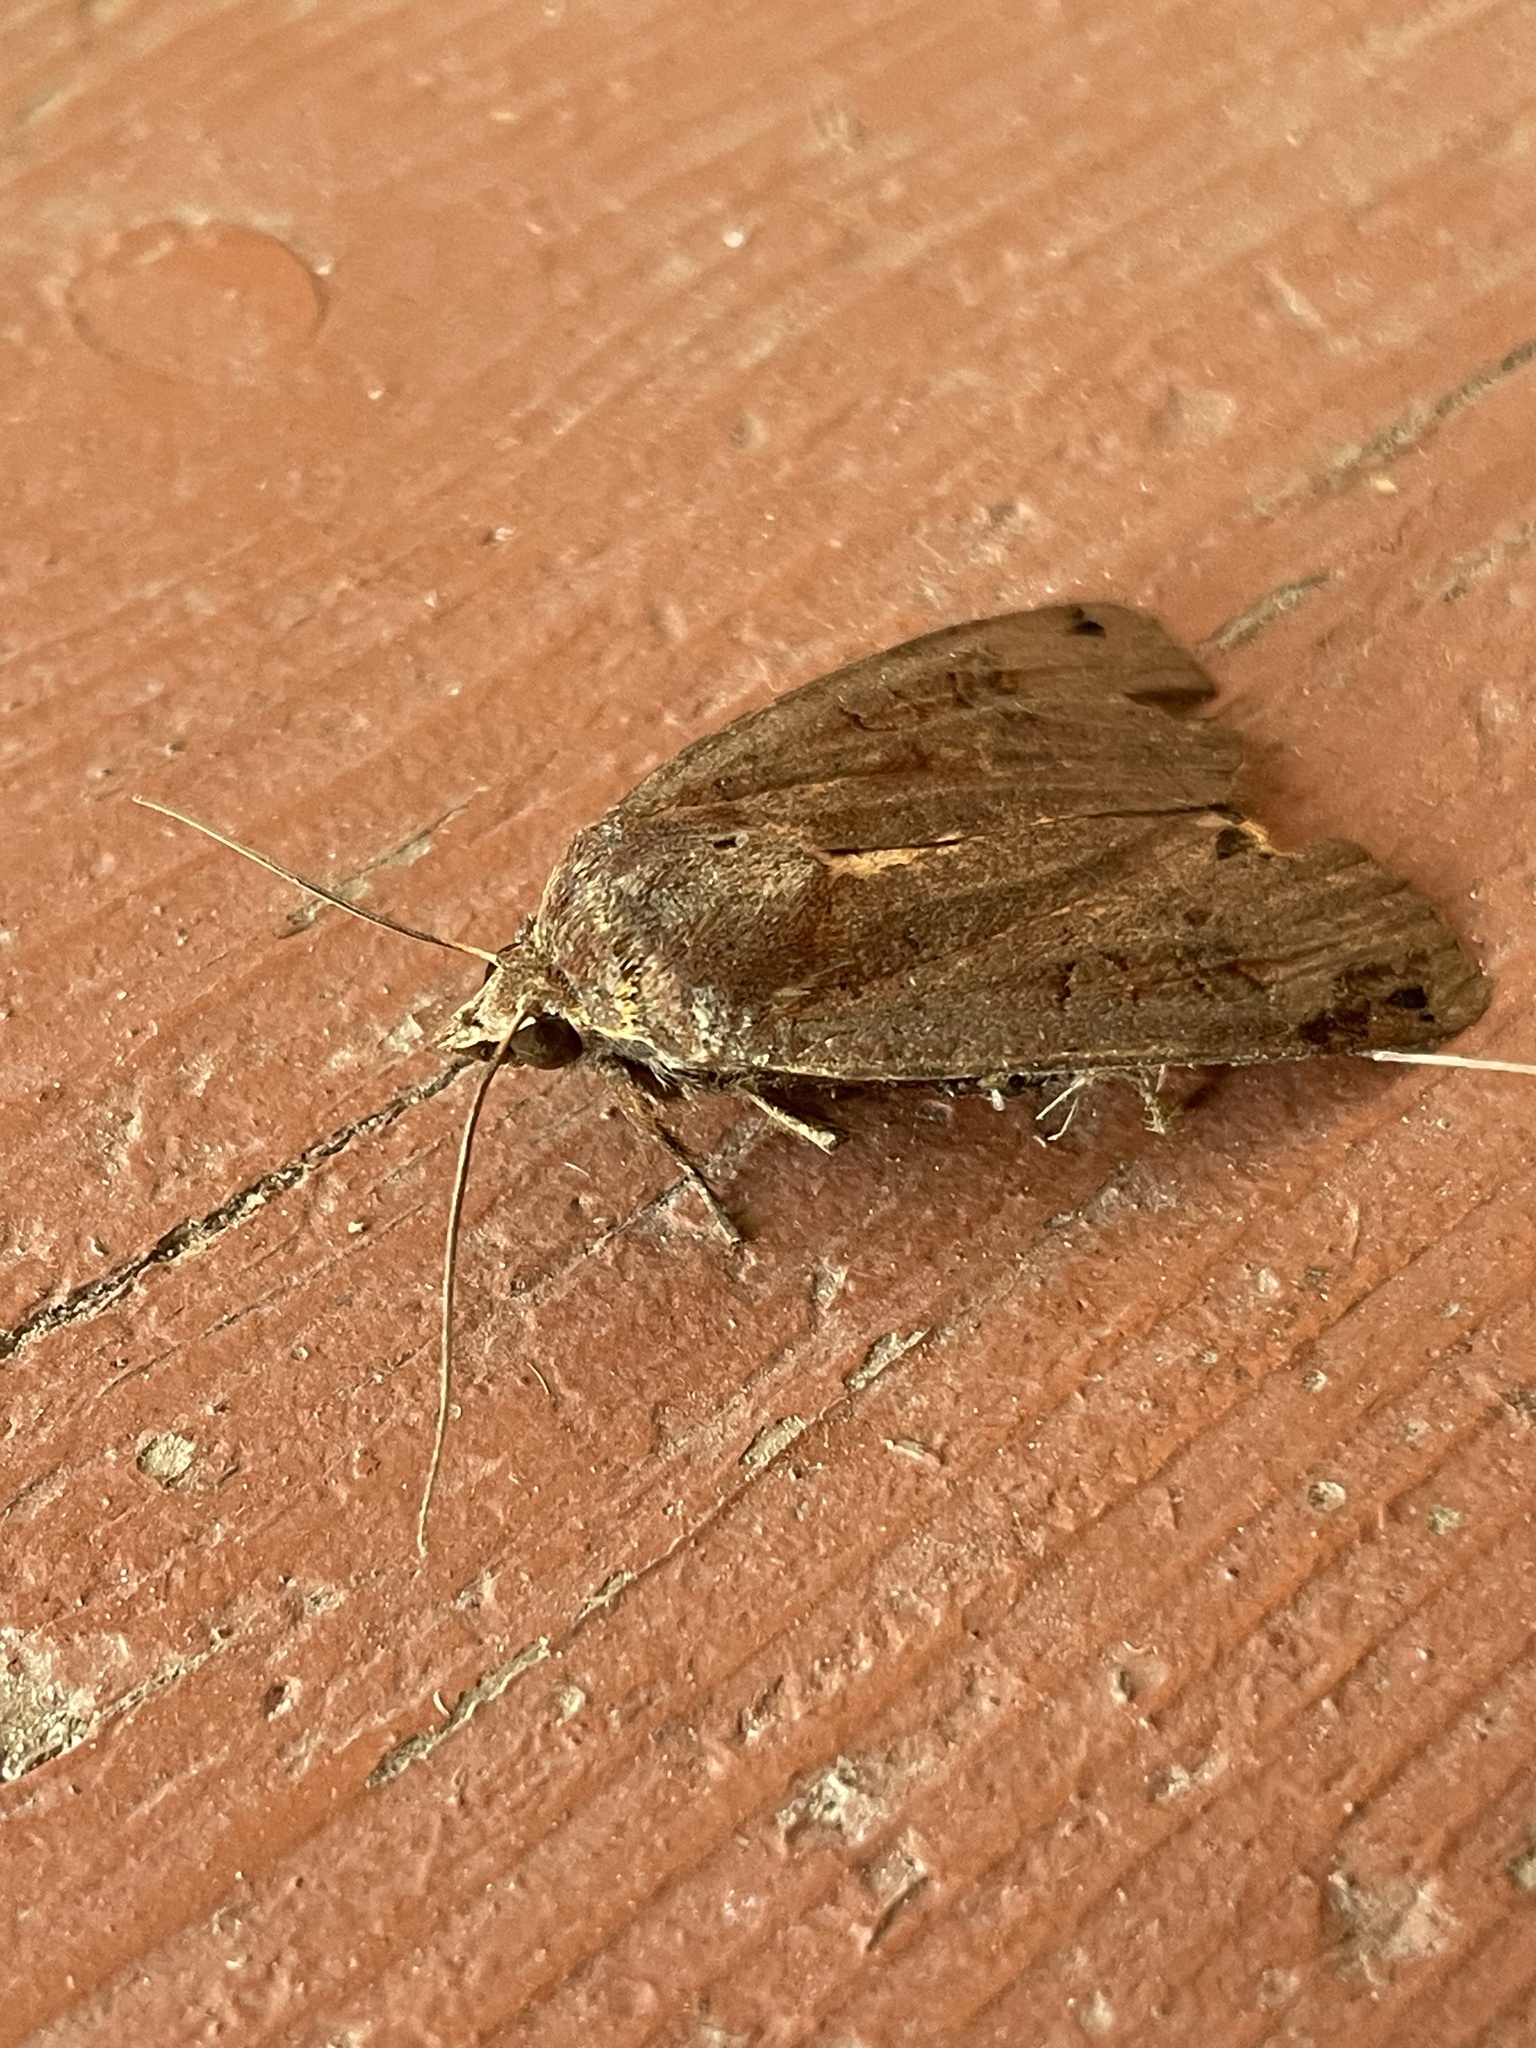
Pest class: cutworms